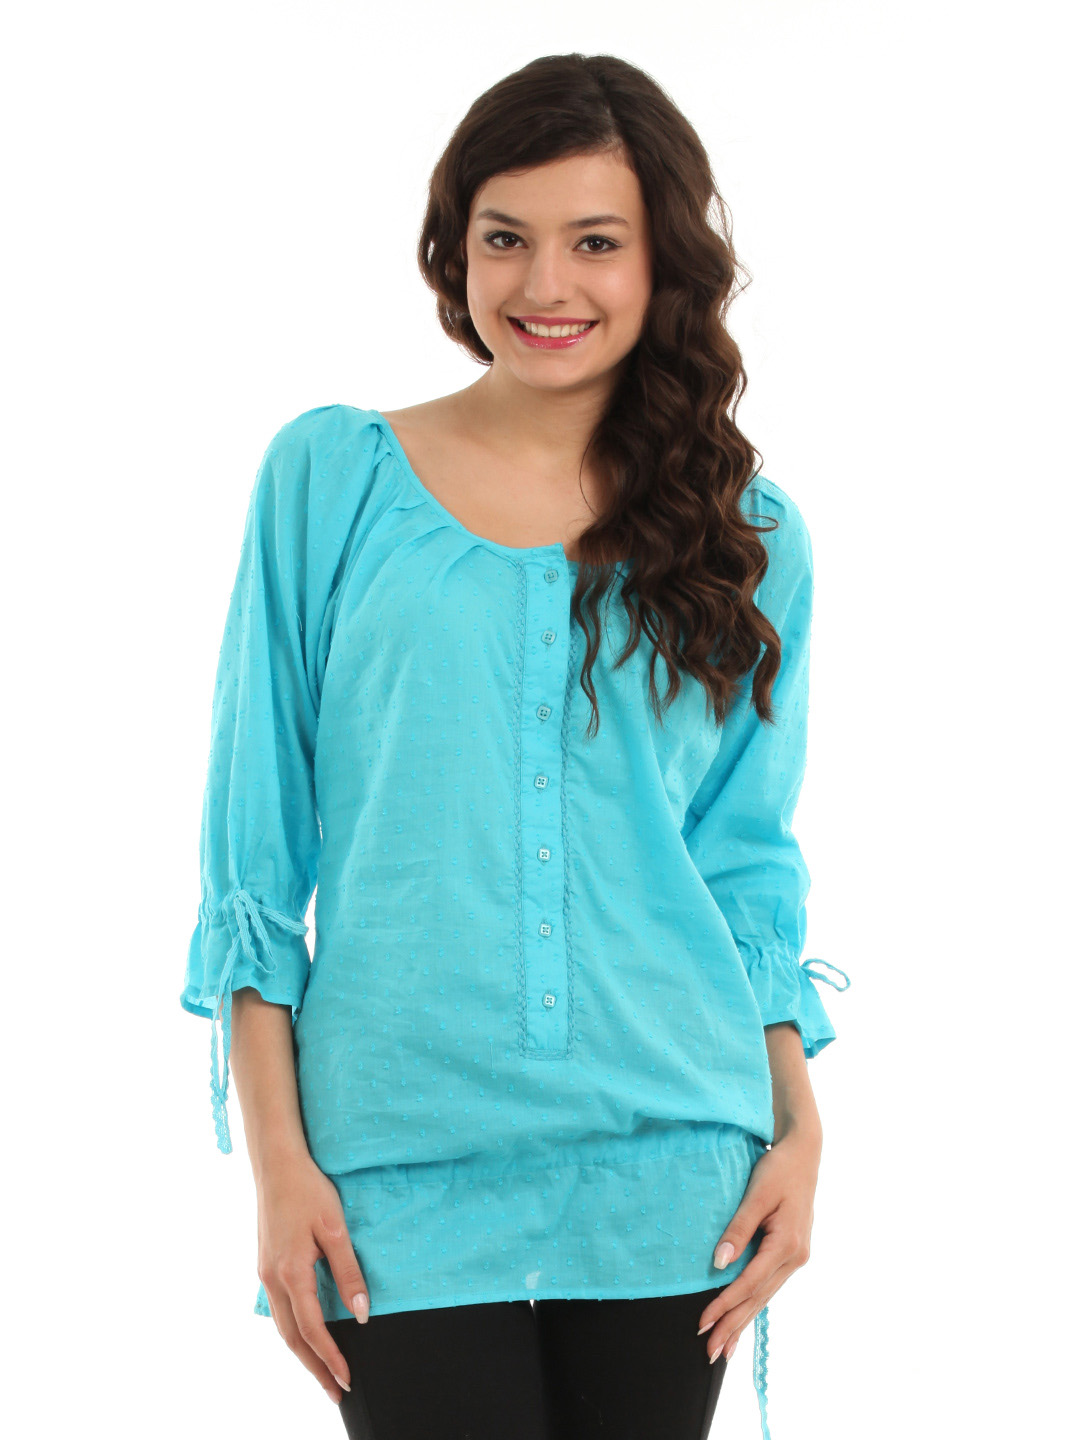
Sepia Women Blue Top
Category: Apparel / Topwear / Tops
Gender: Women
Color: Blue
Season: Summer 2012
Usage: Casual